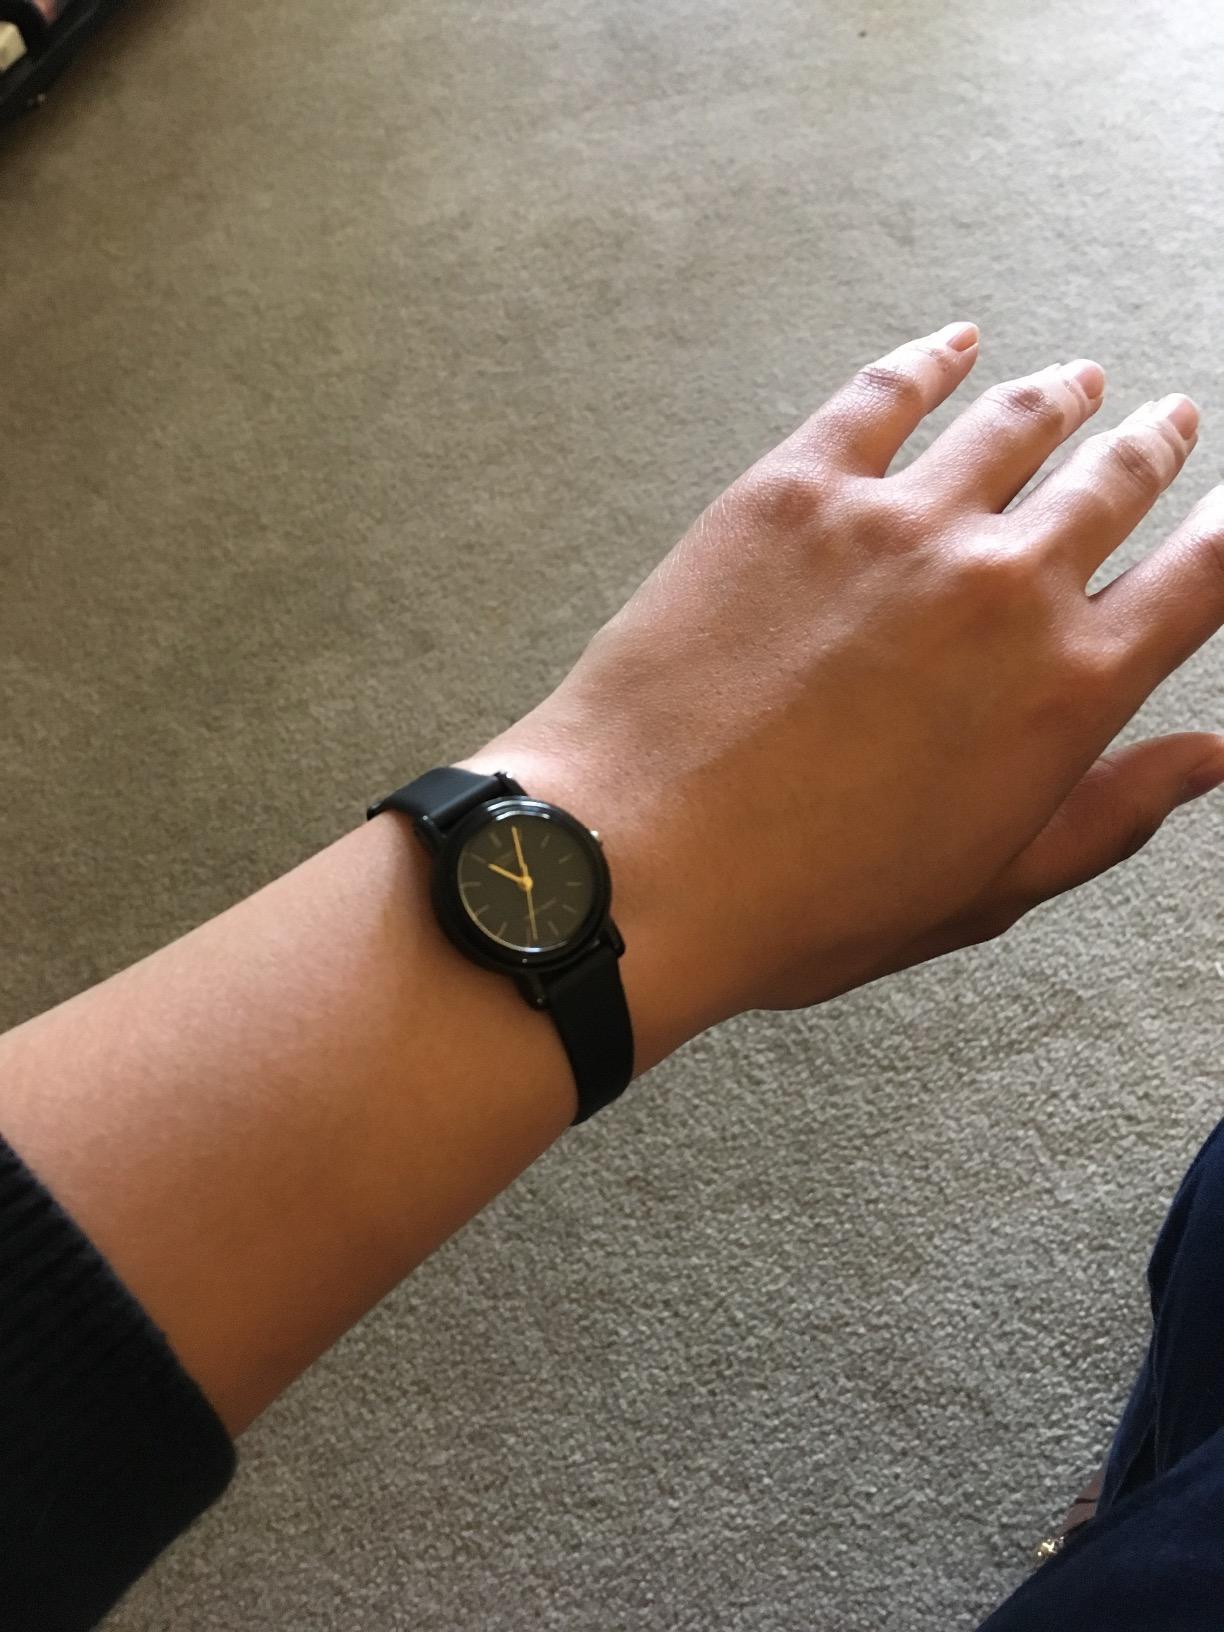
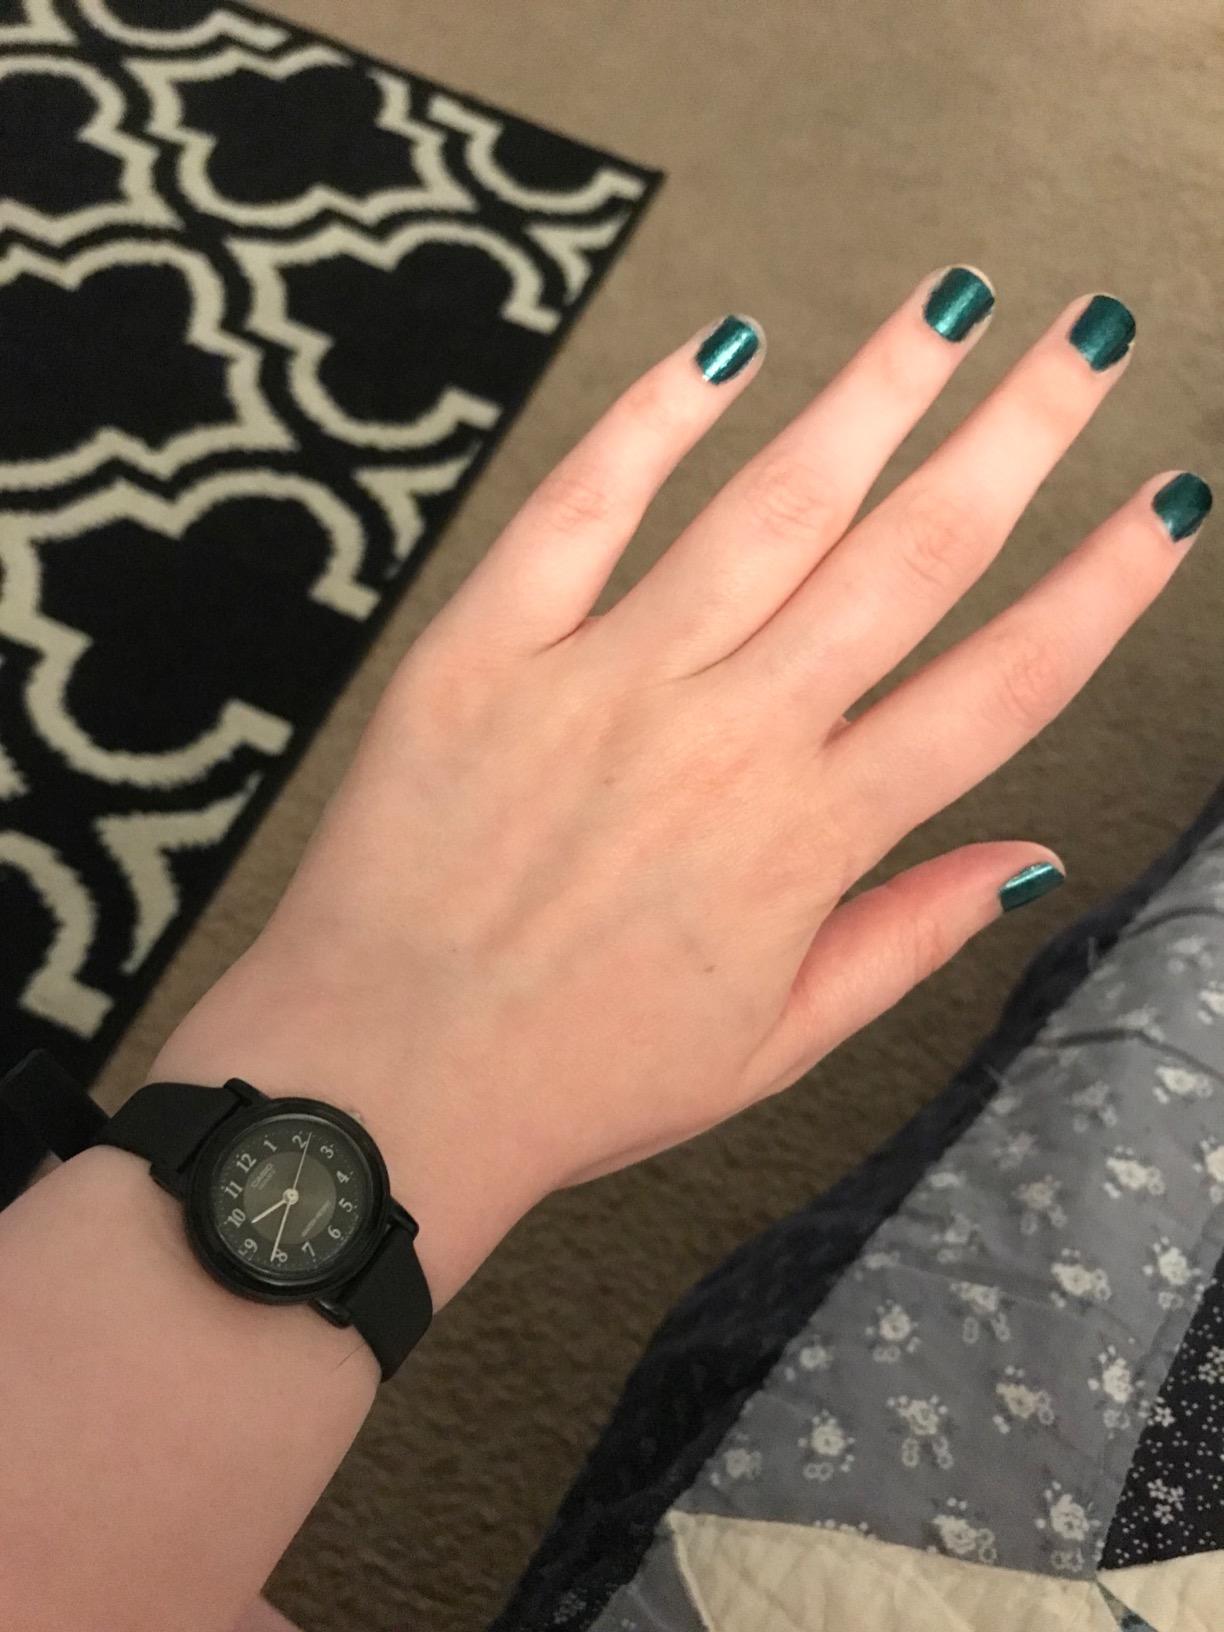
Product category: accessories_watch
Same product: no